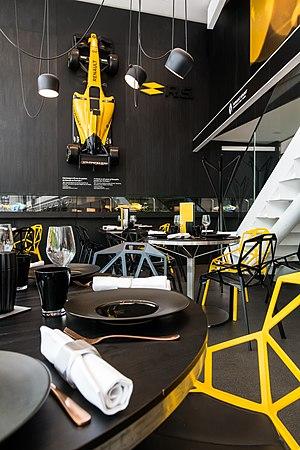
Corner food atypique dédié à la Formule 1 au sein du restaurant de L'Atelier Renault
L'Atelier Renault est la vitrine internationale de la marque Renault, située au 53, avenue des Champs-Élysées dans le 8ᵉ arrondissement de Paris.